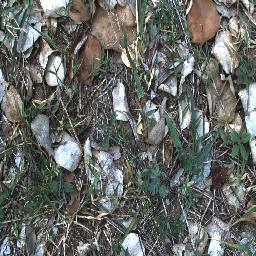
Label: negative